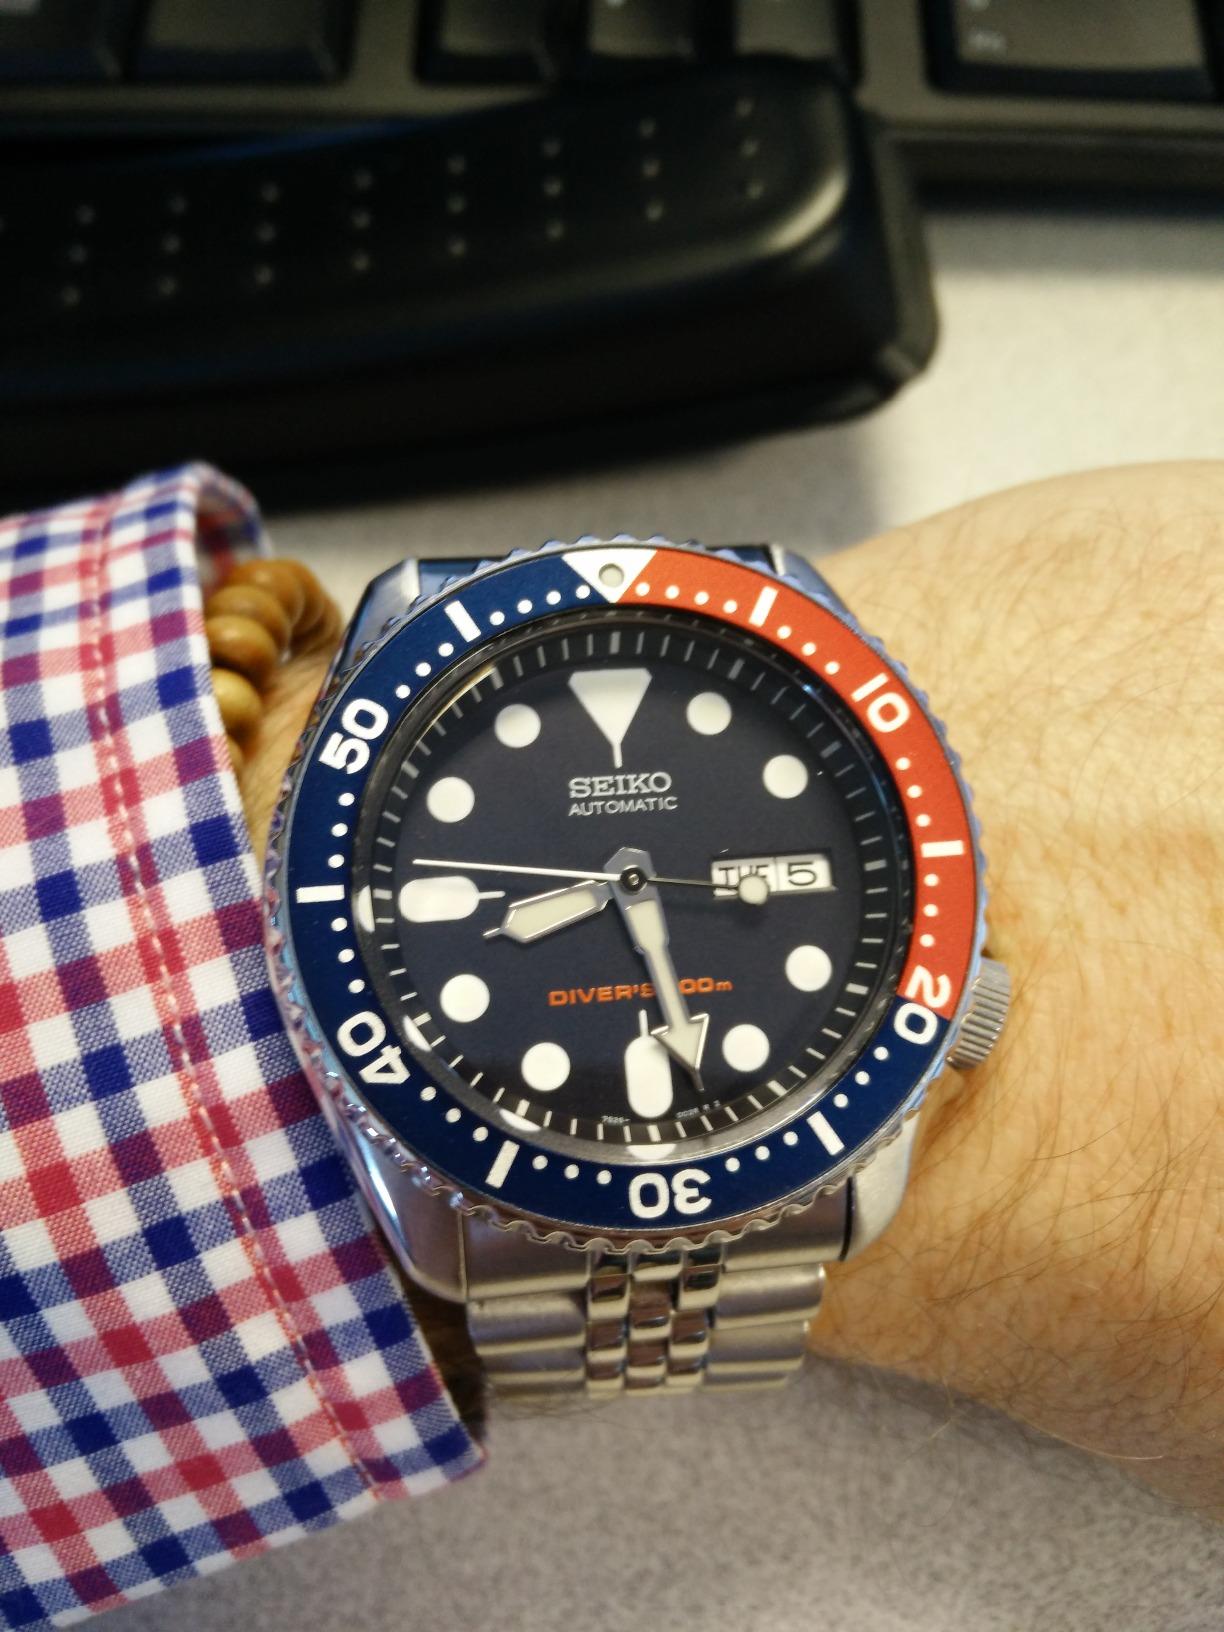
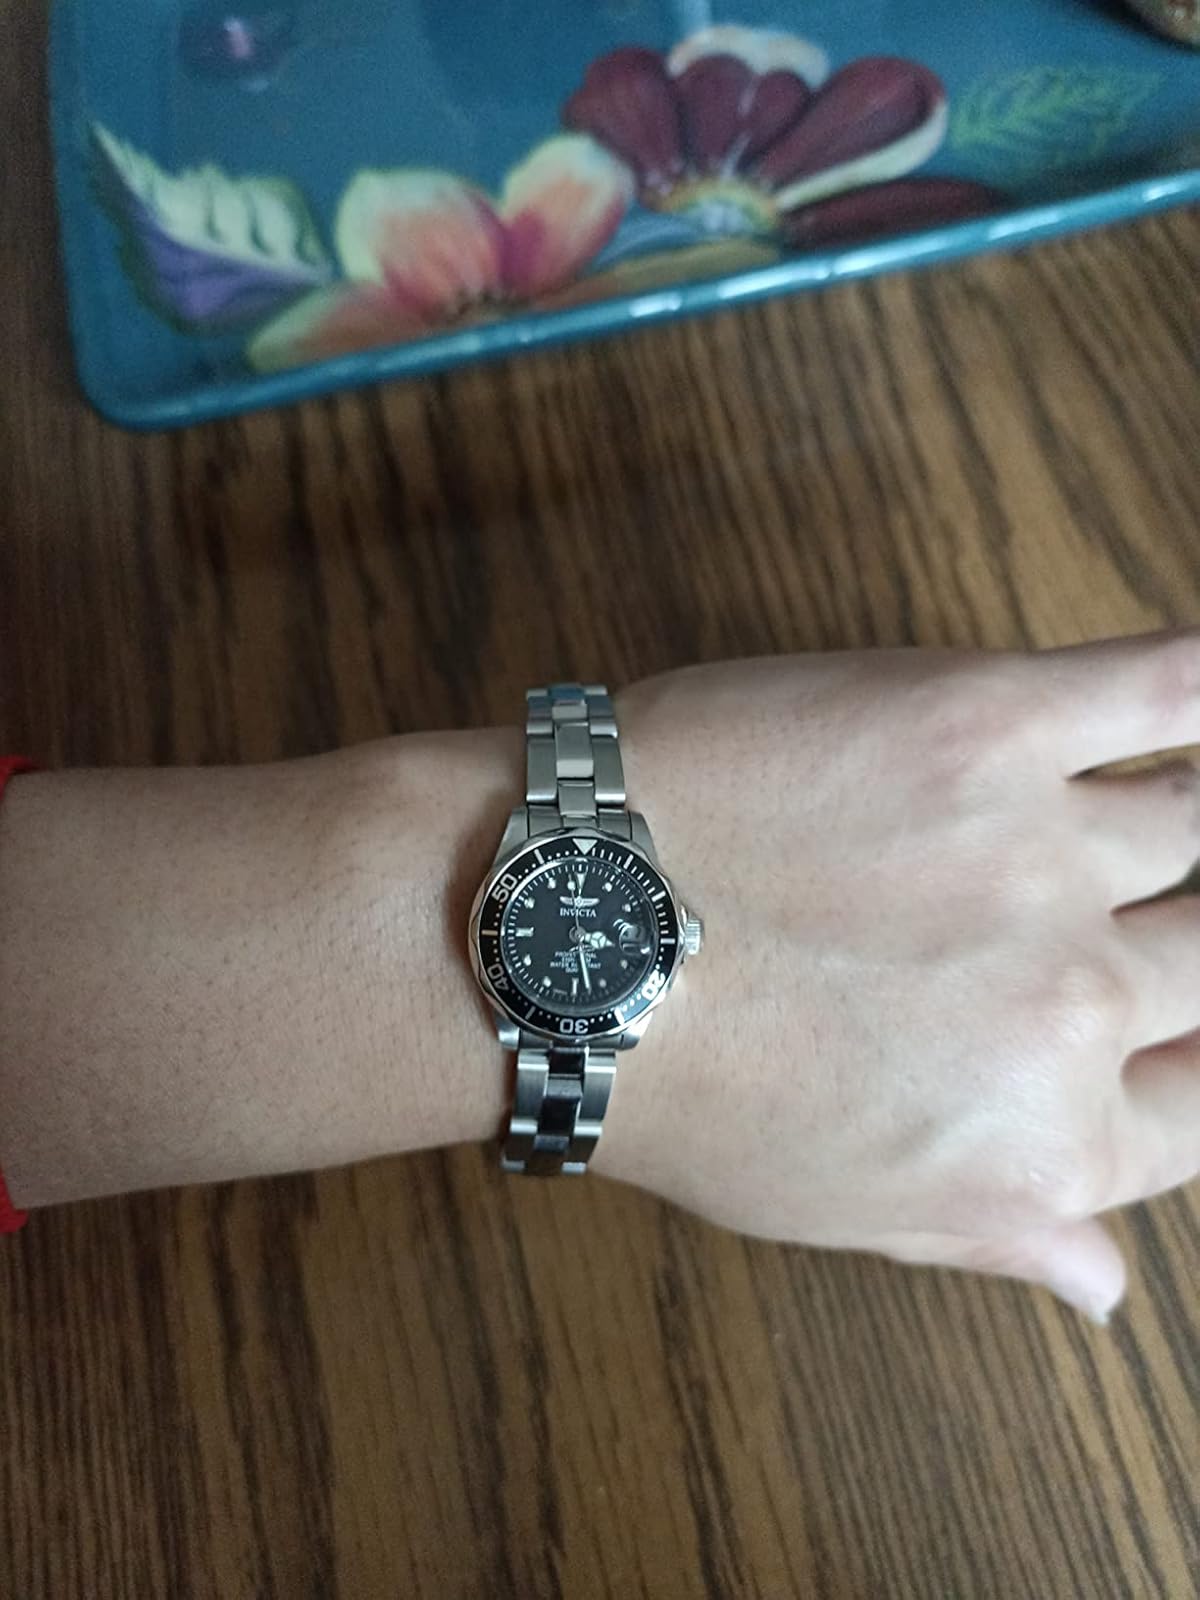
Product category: accessories_watch
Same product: no